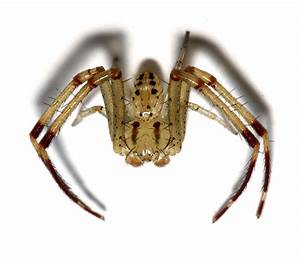
Label: ragno